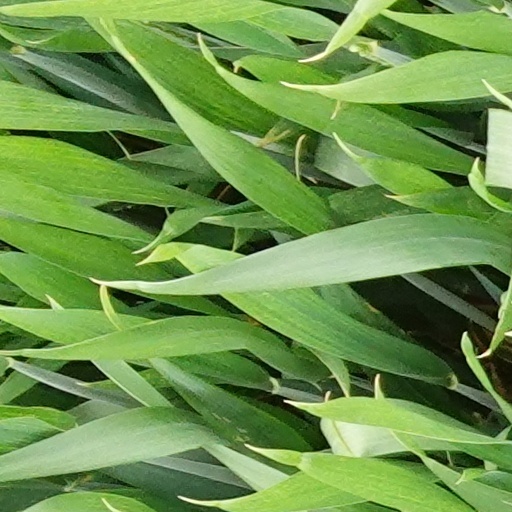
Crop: wheat